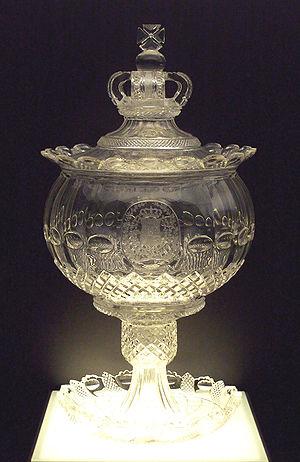
La cristallerie Baccarat est une entreprise verrière et manufacture de cristal, de renommée mondiale, située sur la commune de Baccarat, en limite orientale du département de Meurthe-et-Moselle, en Lorraine. Elle possède, à proximité de ses ateliers, un musée de la cristallerie très fréquenté en saison estivale.